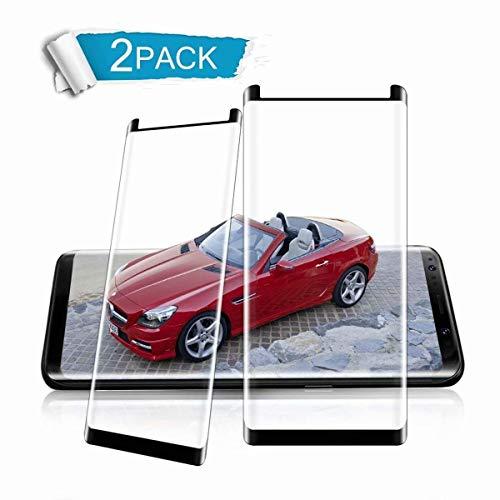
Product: BANZAI Splish Splash Water Park
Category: Toys & Games | Sports & Outdoor Play | Pools & Water Toys
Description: The water park is 90 x 68 x 22" when set up.
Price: $35.79
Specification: ProductDimensions:16x14x2.8inches|ItemWeight:2.2pounds|ShippingWeight:6.15pounds(Viewshippingratesandpolicies)|ASIN:B07BK68JRX|Itemmodelnumber:15601|Manufacturerrecommendedage:18months-6years